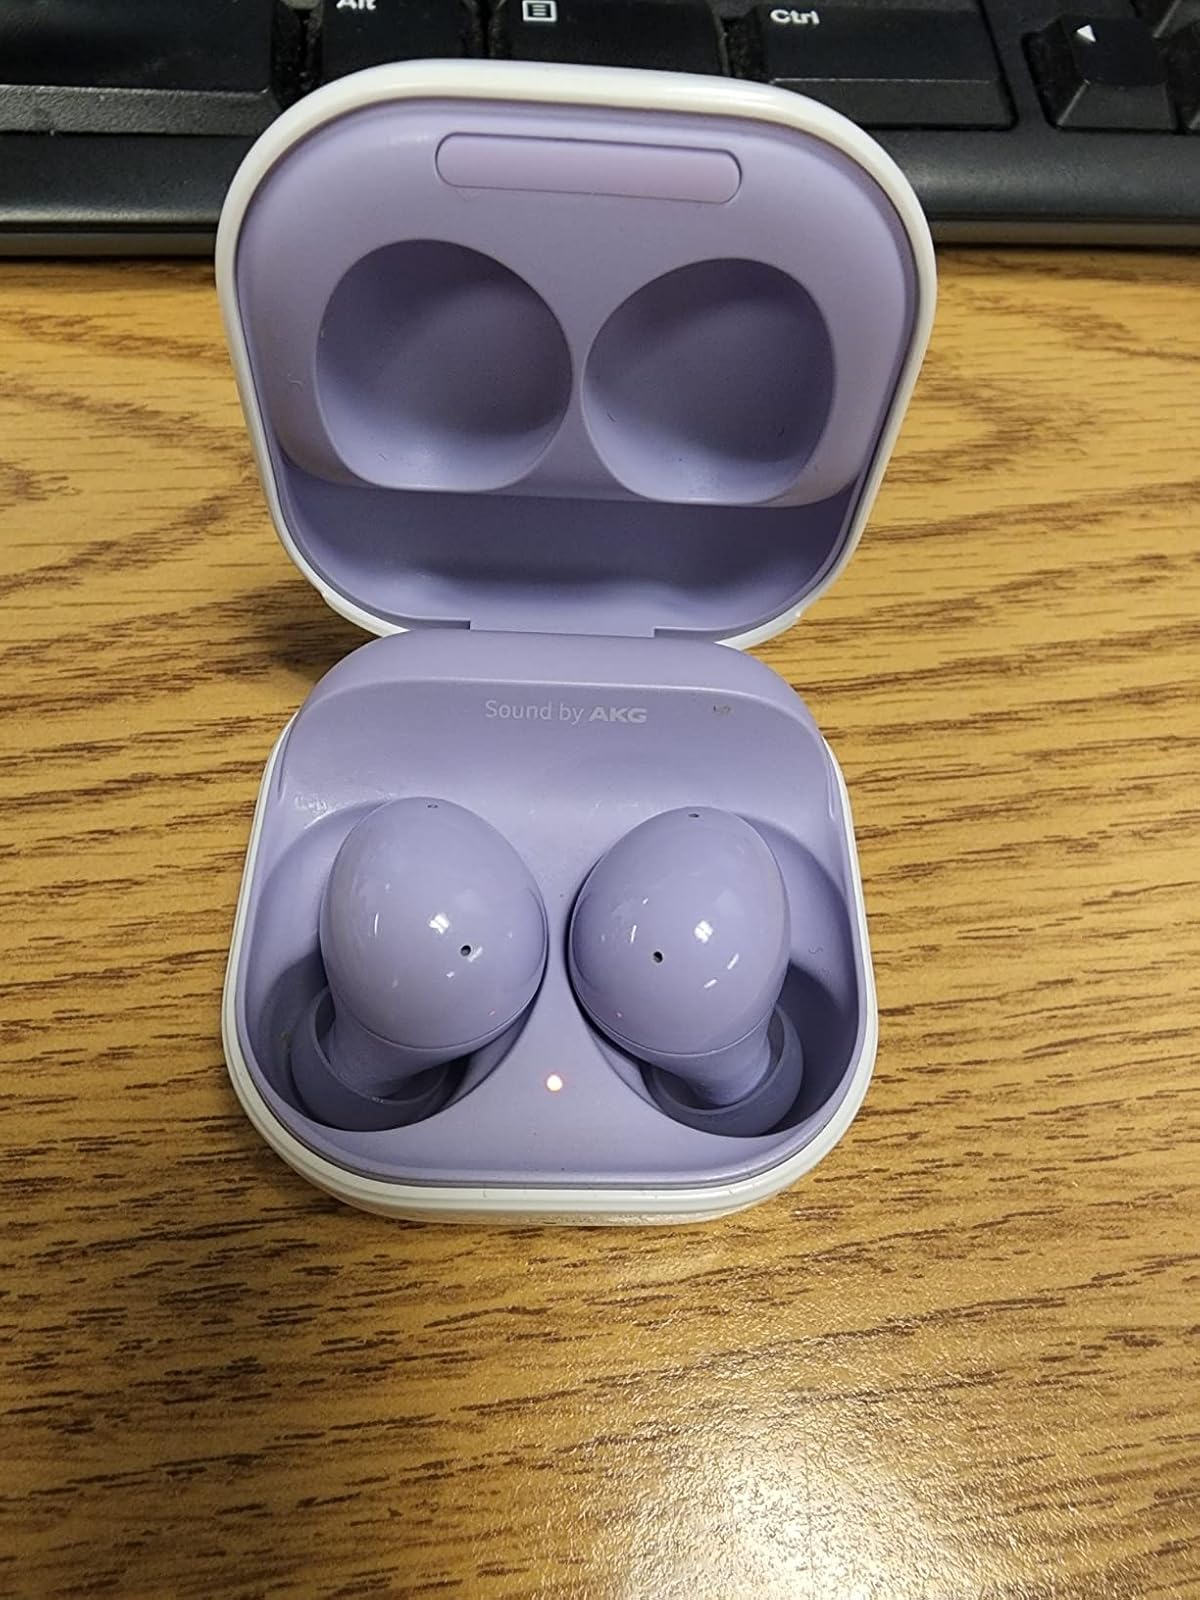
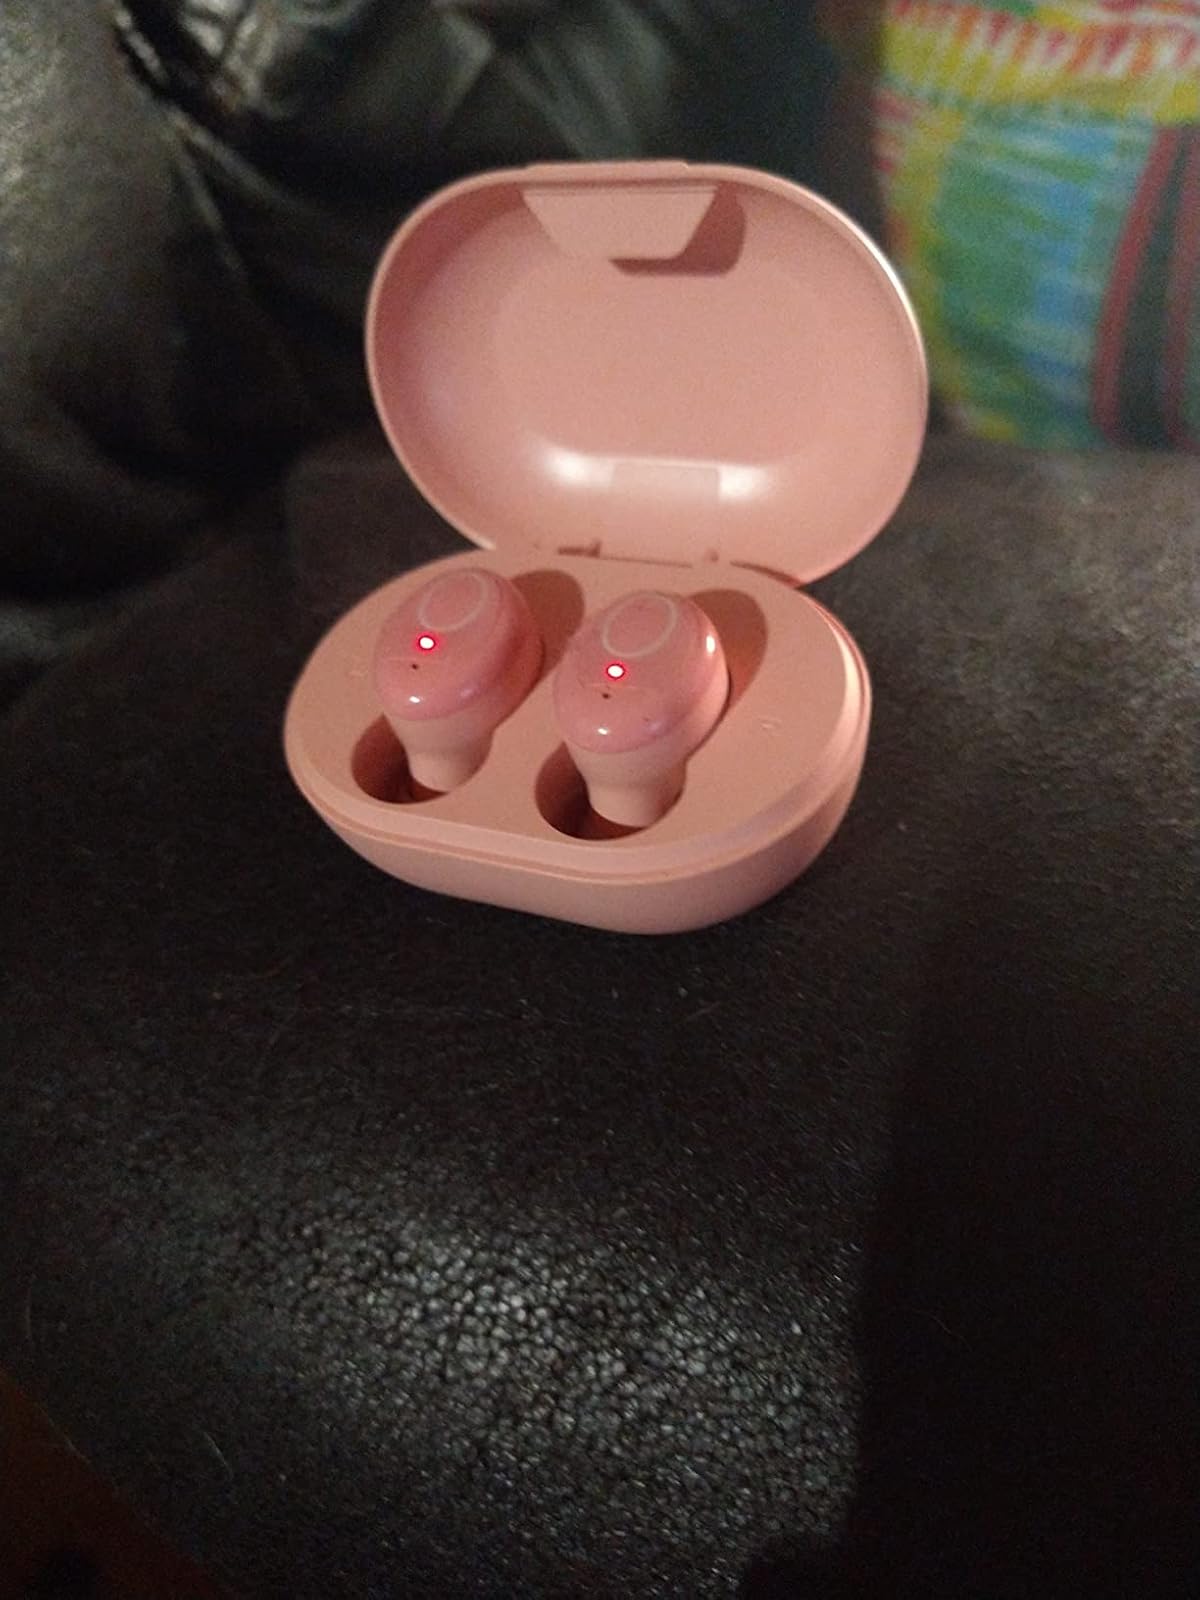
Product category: earbuds
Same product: no